Exposition Internationale des Arts et Techniques dans la Vie Moderne

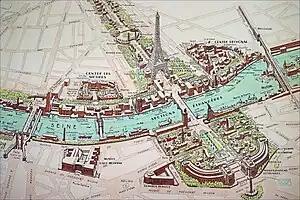
Map of the exhibition

The Finnish pavilion was designed by Alvar Aalto, following an open architectural competition held in 1936, where he had won both first and second prize, the winning entry "Le bois est en marche" forming the basis for the pavilion as built. Finland had been given a difficult, sloping wooded site near the Trocadéro, something which Aalto was able to exploit in creating a ground plan featuring an irregular chain of volumes joined in a sort of collage - with small, open, cubic pavilions together with two larger exhibition halls. The entire complex curved around a shady garden with Japanese touches. The pavilion was also an advertisement for Finland's prime export, wood, as the building was built entirely of timber. French architecture historian Fabienne Chevallier has argued that at the time French critics were baffled by Aalto's building because though it was built of wood – and thus endorsing an image of what they perceived Finland to be – they were unprepared for Aalto's avant-gardism.